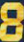
Number: 8